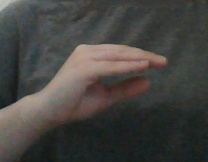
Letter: jeem